Better Times (film)

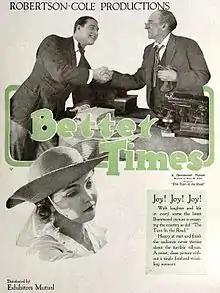
Ad for film

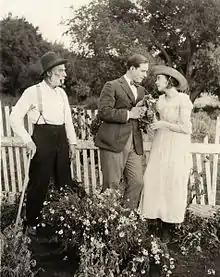
David Butler and Zasu Pitts look lovingly at each other while Jack McDonald glares in a still from the film

Better Times is a 1919 American silent comedy film directed by King Vidor.